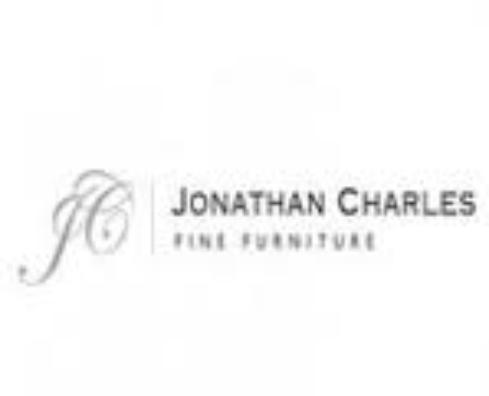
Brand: Jonathan Charles
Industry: Necessities